Roy Señeres

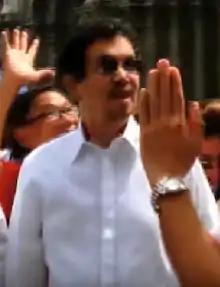
Señeres in 2015

Roy Villareal Señeres (July 6, 1947 – February 8, 2016) was a Filipino politician and diplomat who initially ran in the 2016 Philippine presidential election under the Partido ng Manggagawa at Magsasaka party before withdrawing on February 5, 2016, three days before his death. Señeres was elected as a member of the Philippine House of Representatives representing the OFW Family Club party-list in the 2013 general elections. He is the father of former congressman Christian Señeres.